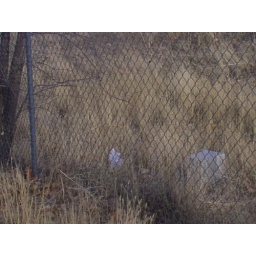
Smashed computer monitor tossed over chain link fence.